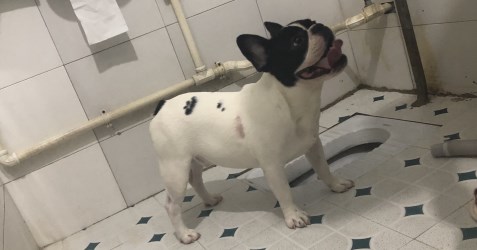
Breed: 1121-n000002-French_bulldog